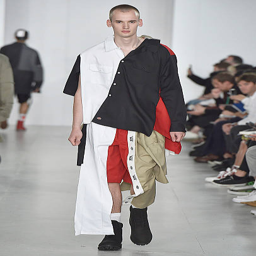
a model walks the runway at the summer fashion show during london menswear fashion week .